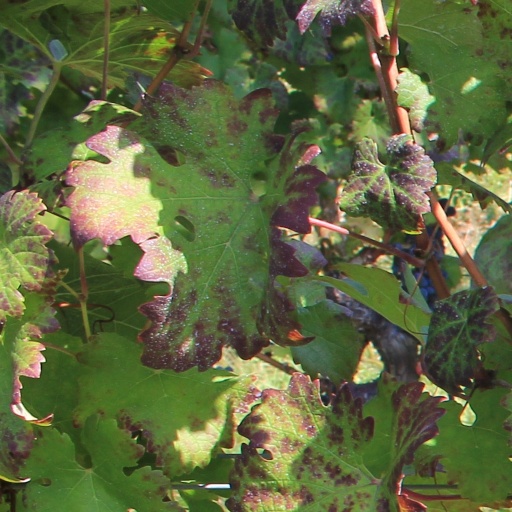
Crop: grape